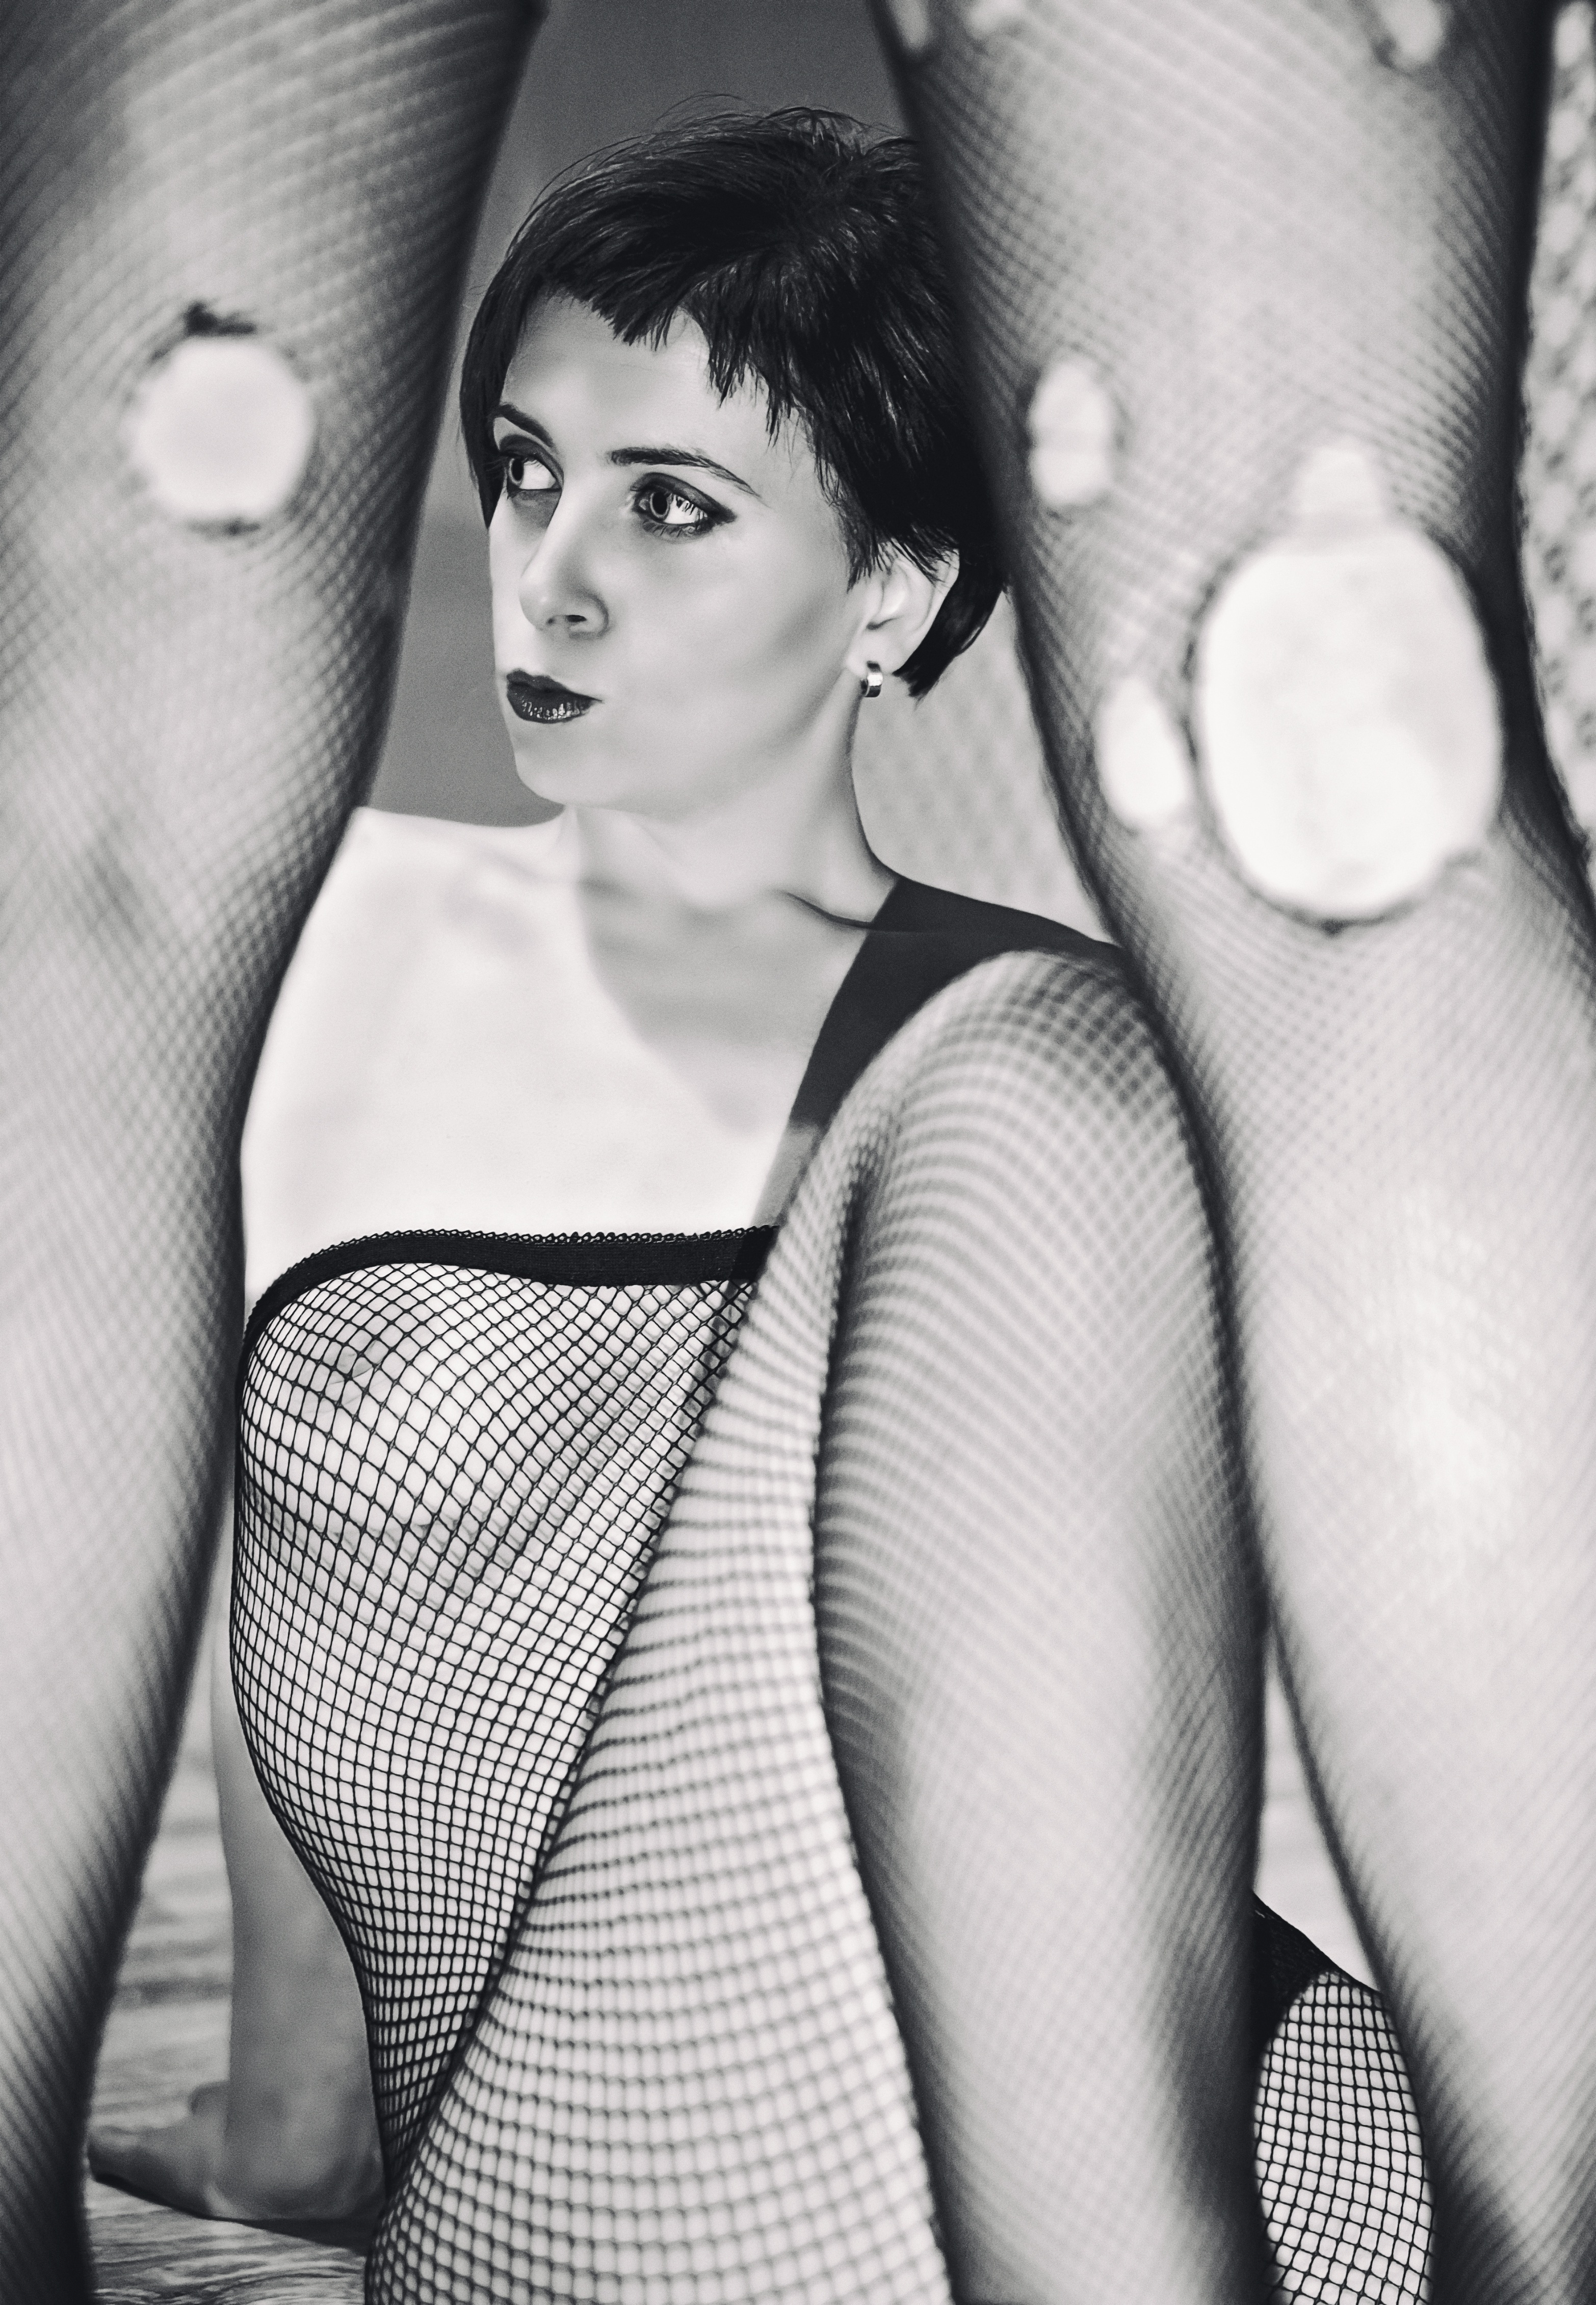
person, black and white, girl, woman, white, photography, portrait, model, fashion, monochrome, lady, hairstyle, girls, grace, net, lips, beauty, style, breast, nipple, erotica, photo shoot, sin city, monochrome photography, portrait photography, art model, supermodel